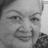
Emotion: happy